TootsieToy

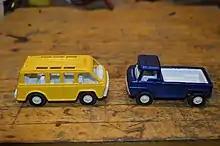
late 70's 3.5" Tootsietoy

Tootsietoy is a manufacturer of die cast toy cars and other toy vehicles which was originally based in Chicago, Illinois. Though the Tootsietoy name has been used since the 1920s, the company's origins date from about 1890. An enduring marque, toys with the Tootsietoy name were consistently popular from the 1930s through the 1990s.